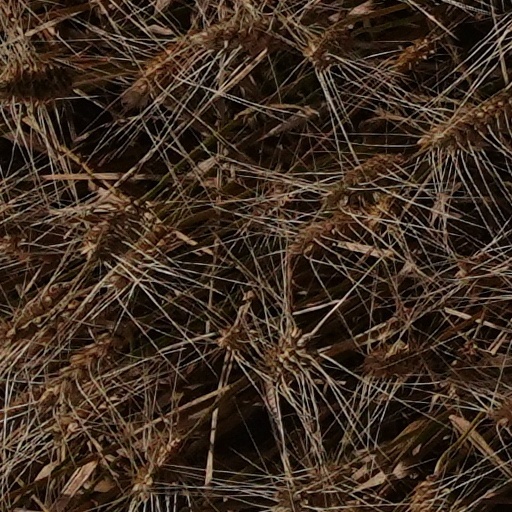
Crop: wheat